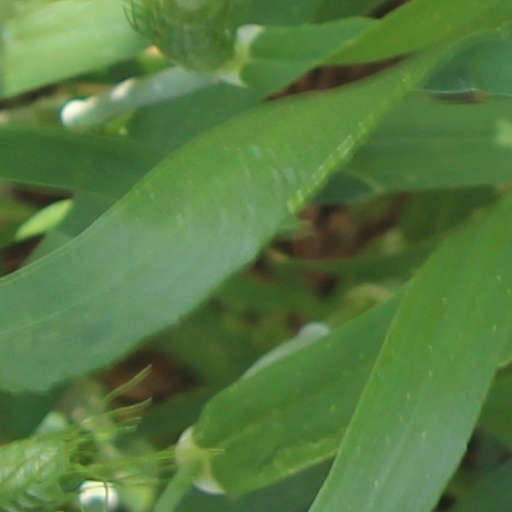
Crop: wheat